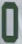
Number: 0